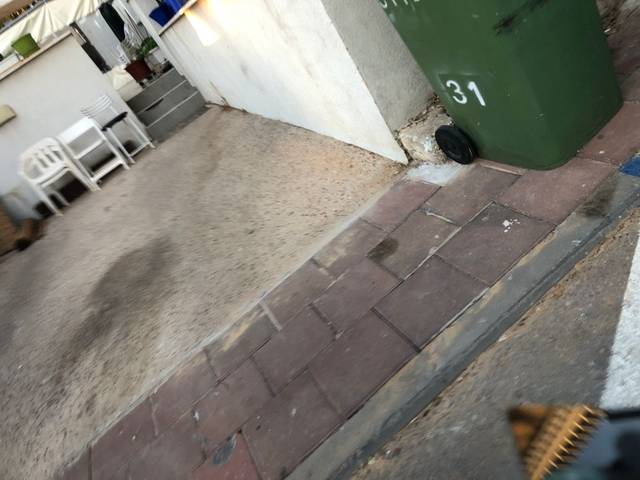
Region: Israel
Coordinates: 32.07, 34.821